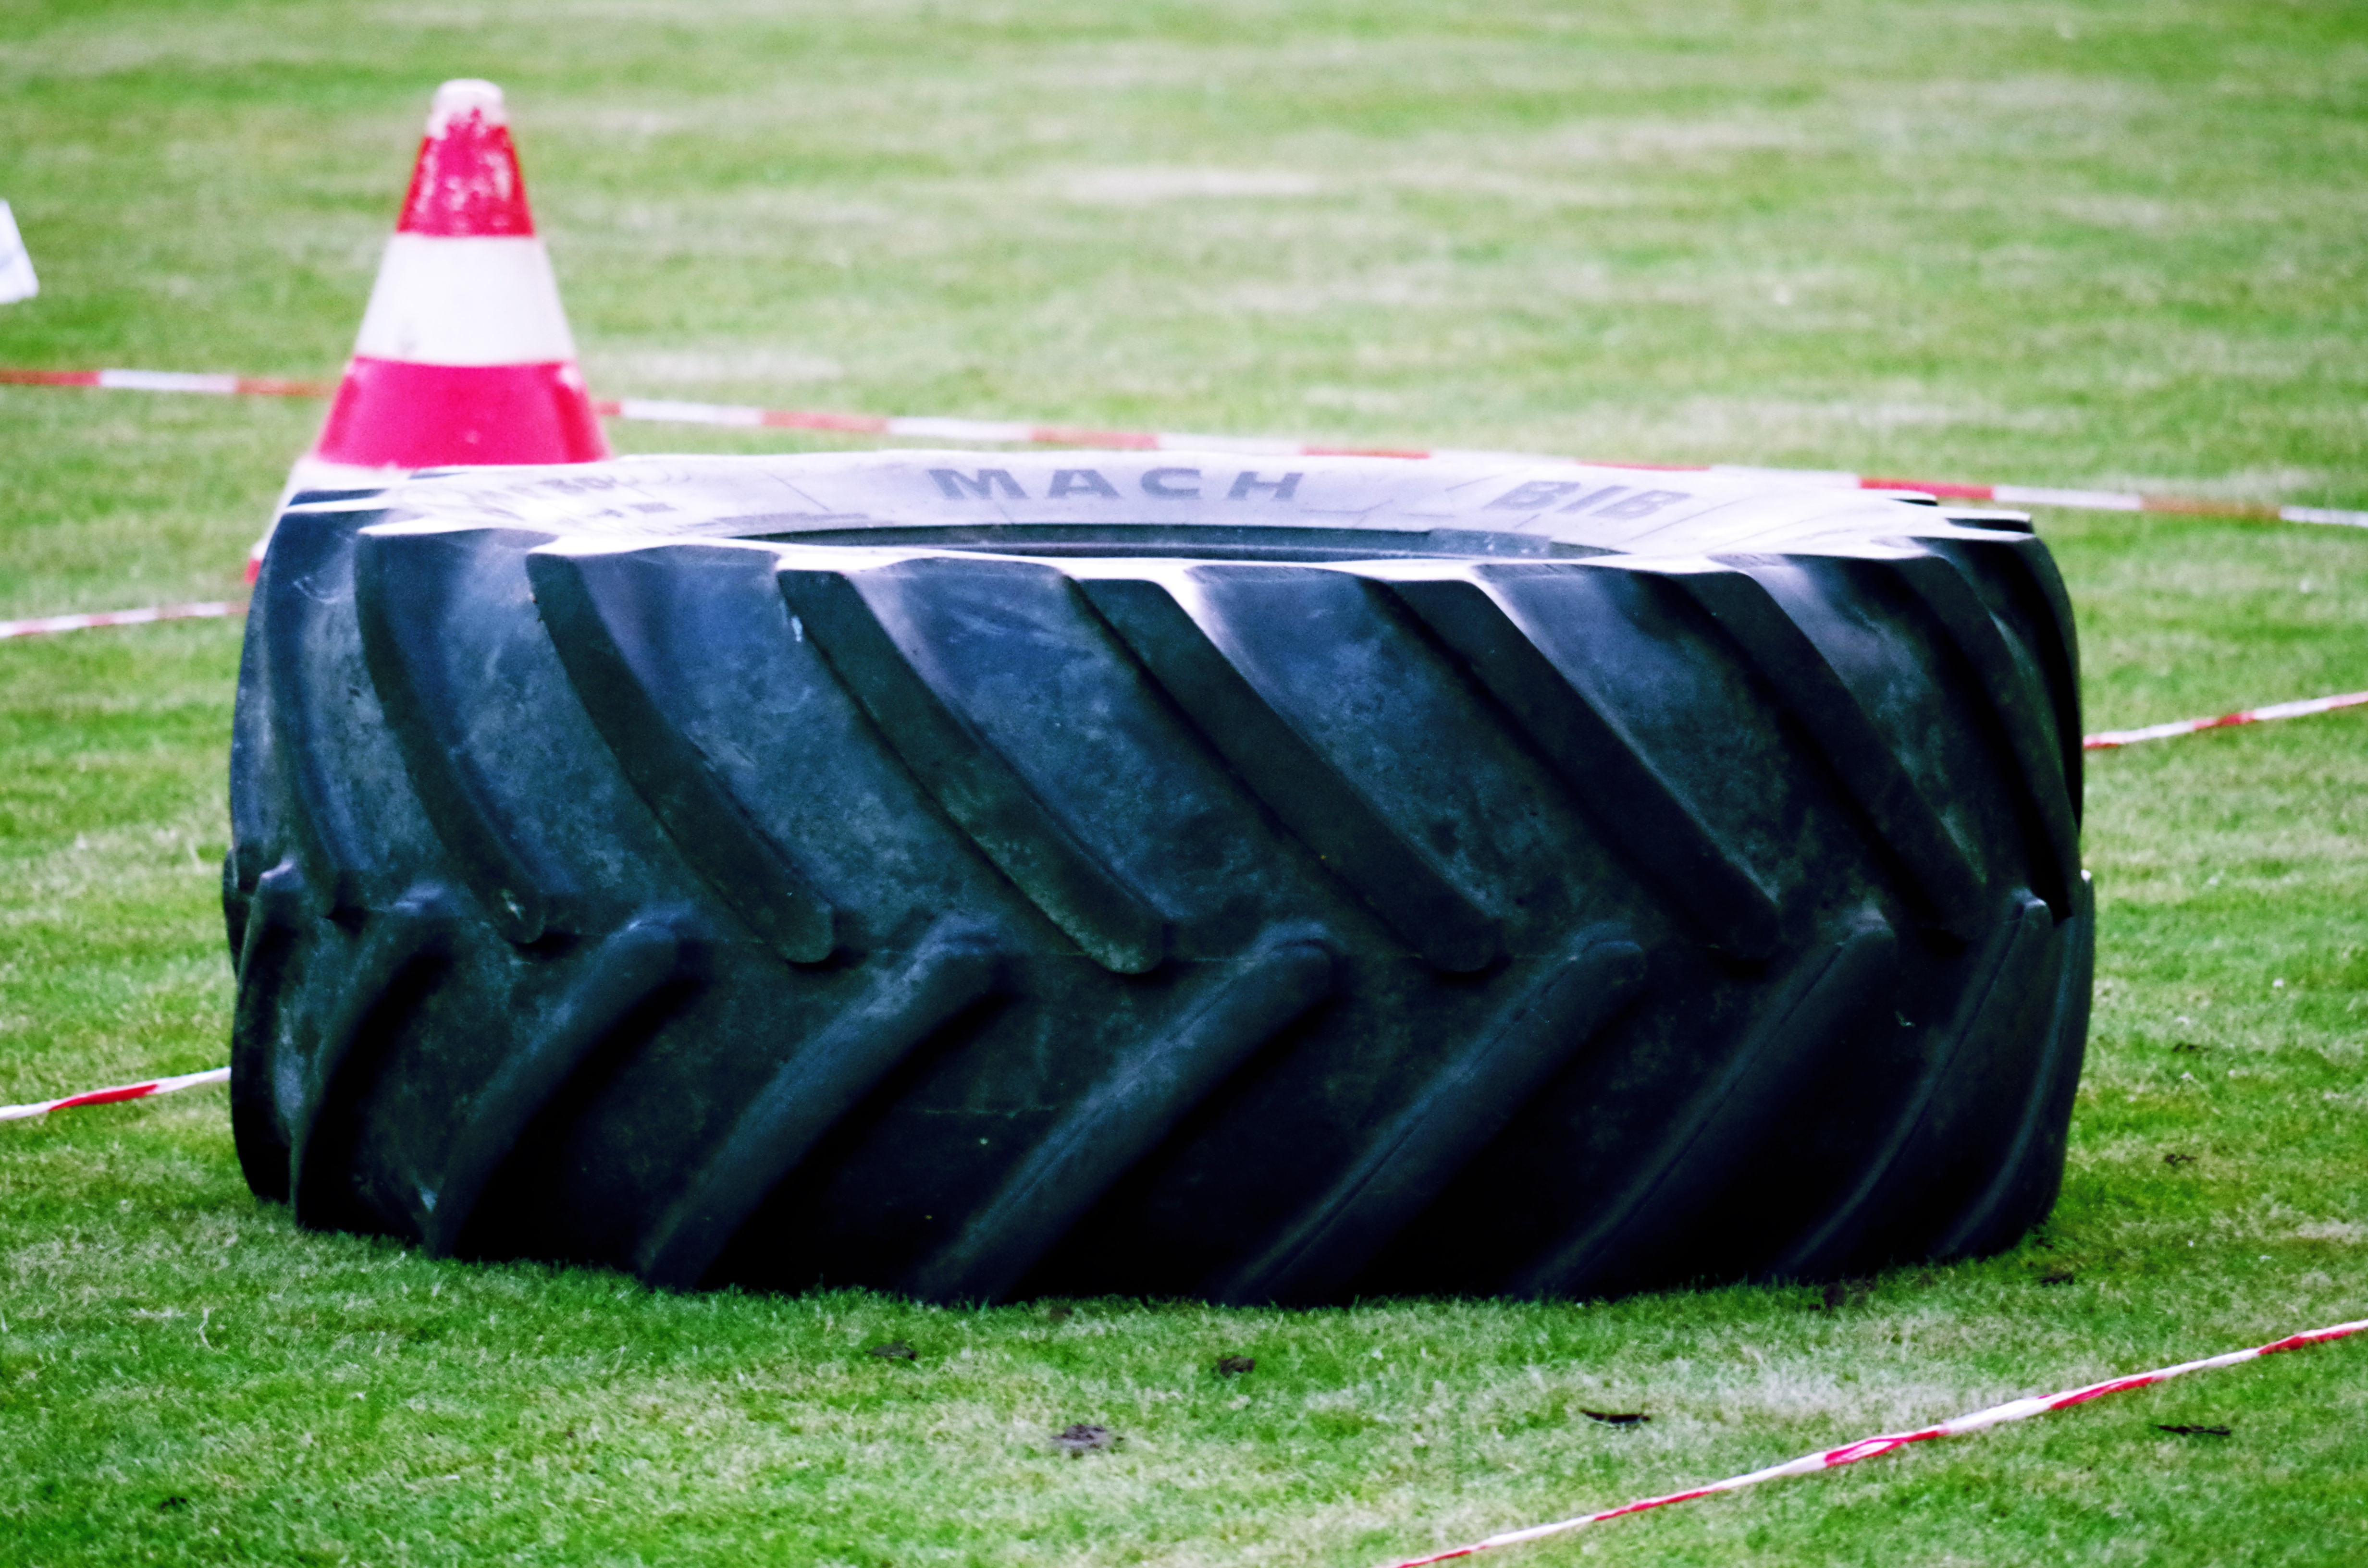
grass, structure, lawn, wheel, stadium, tire, race track, united, games, inflatable, man made object, sport venue, automotive tire